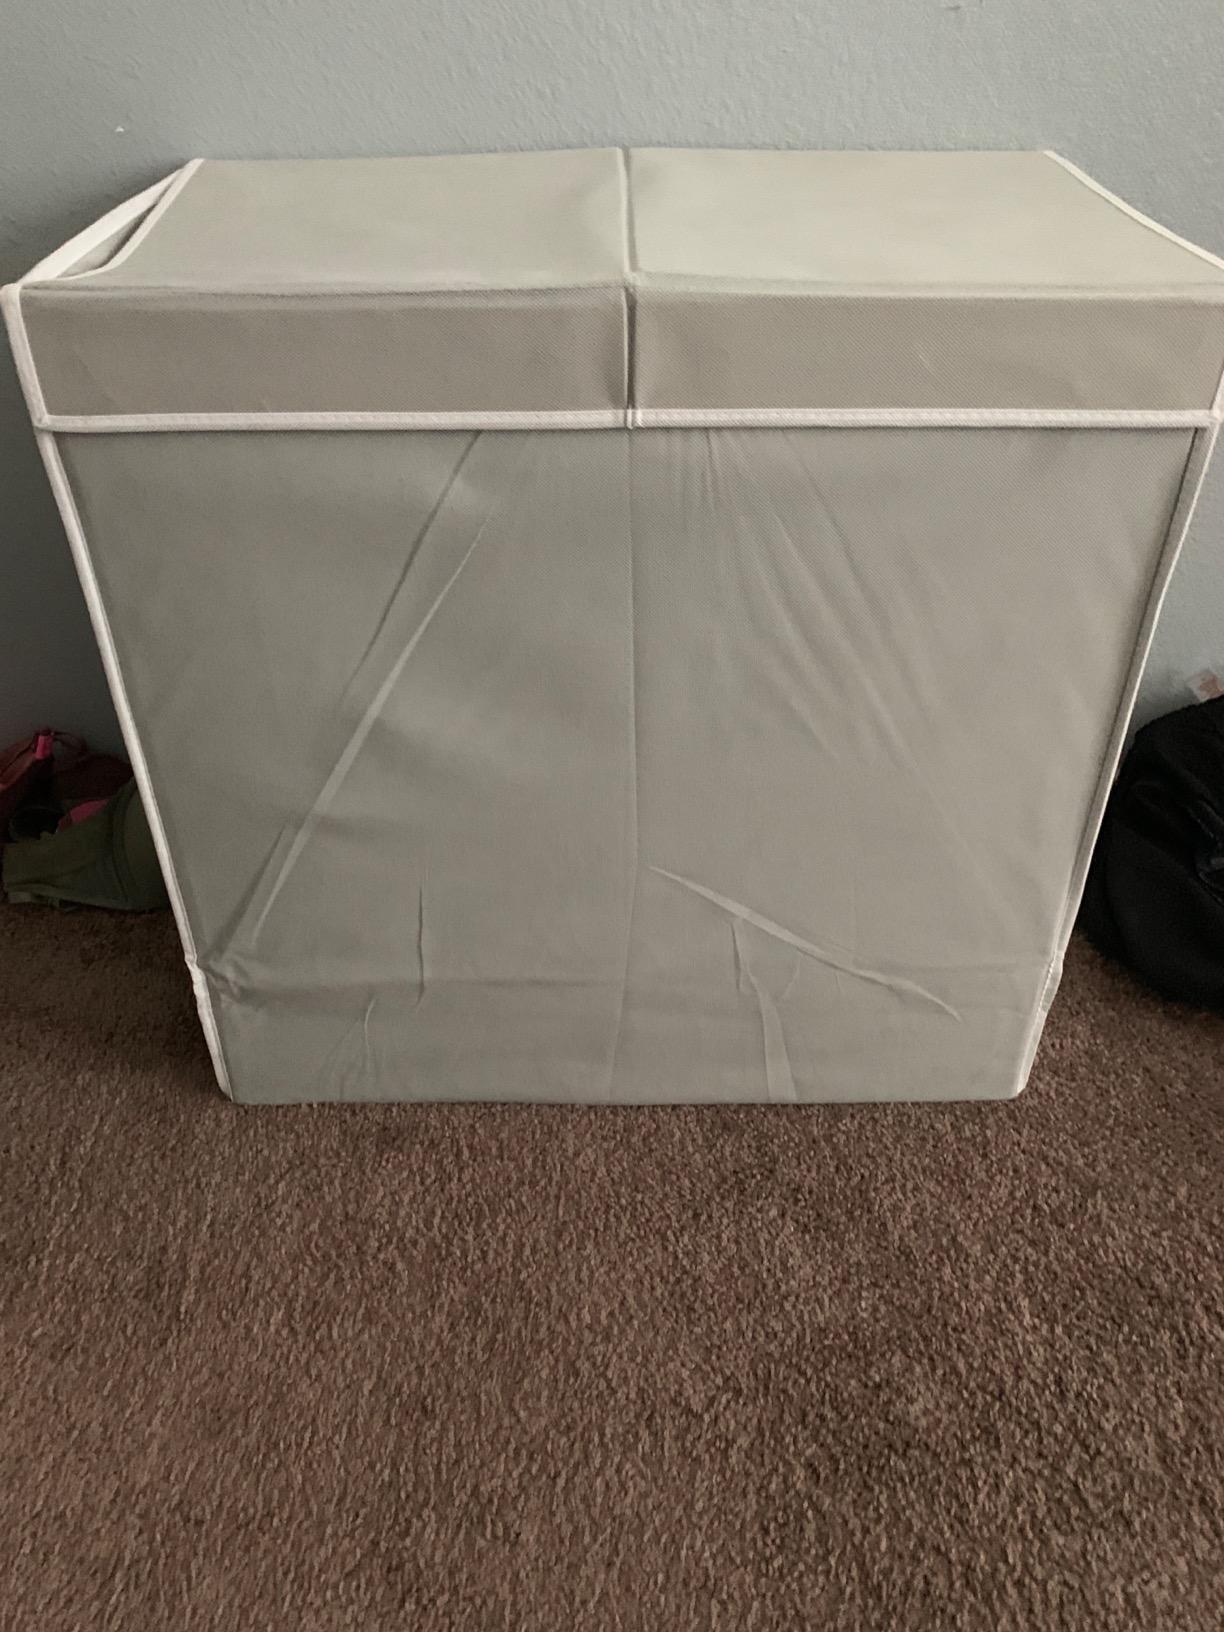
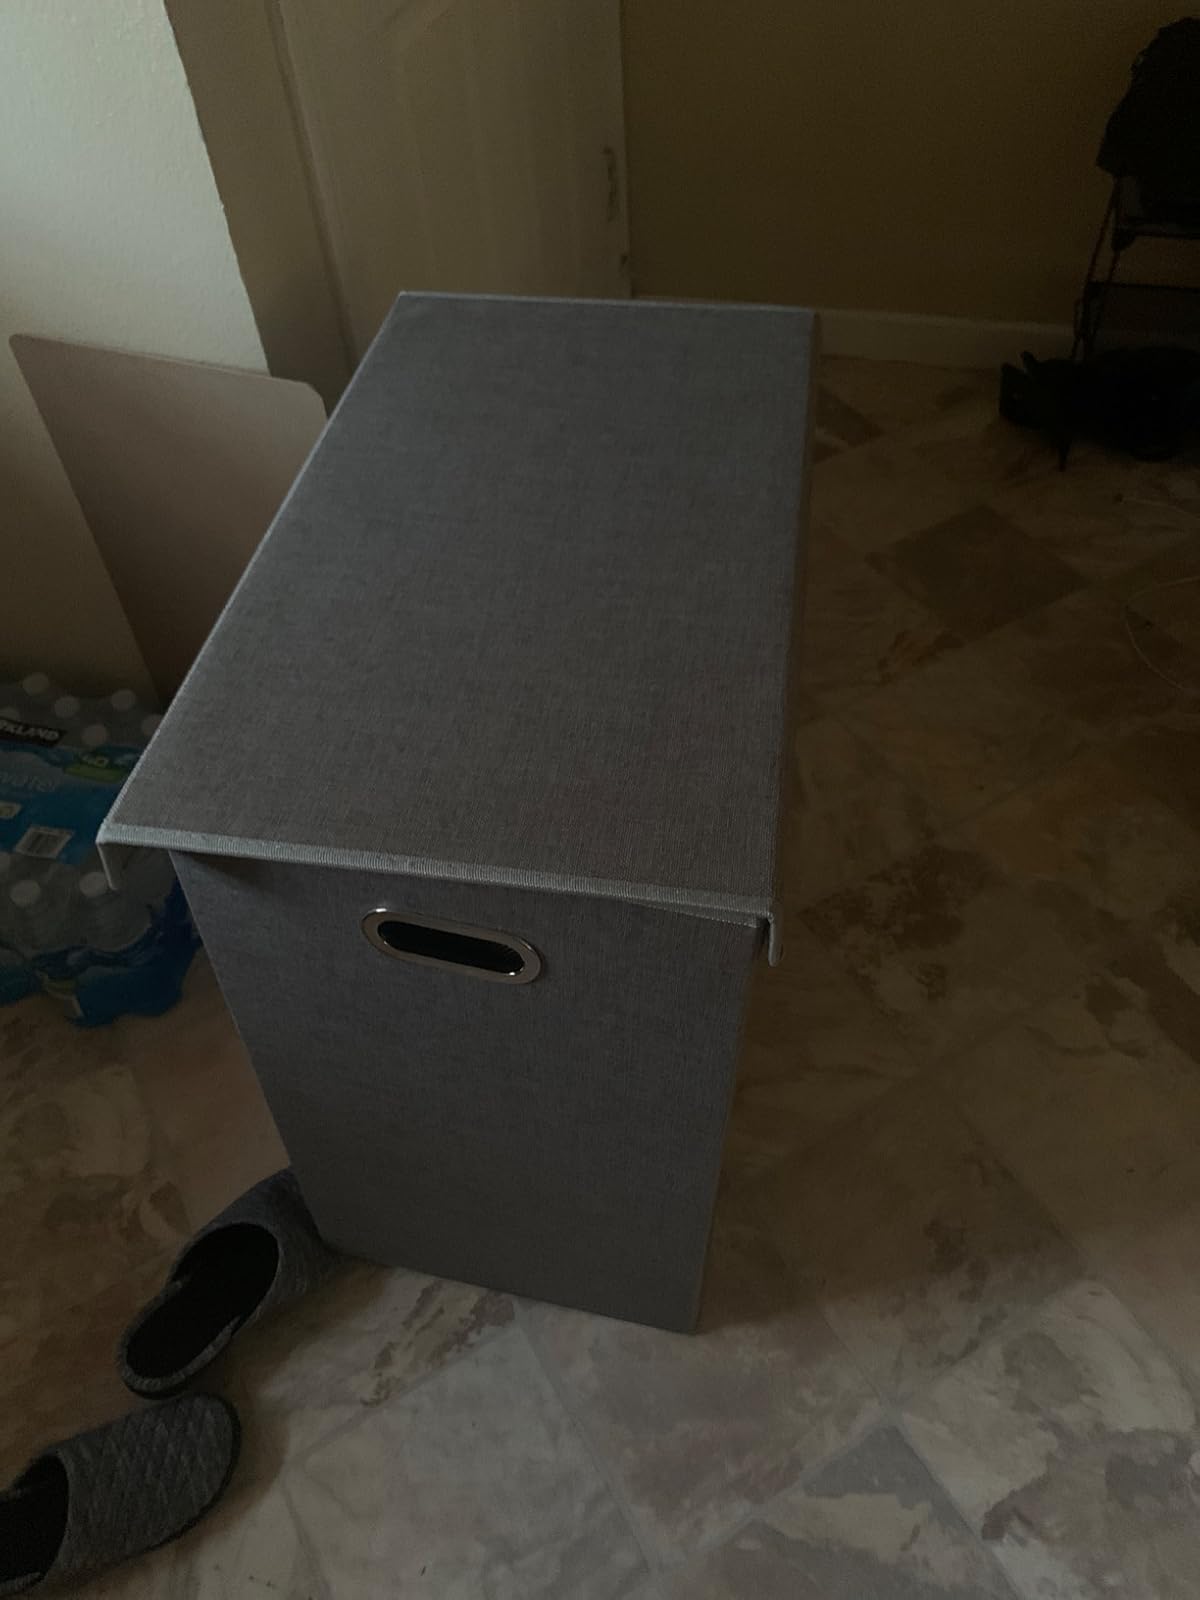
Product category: items_hamper
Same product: no